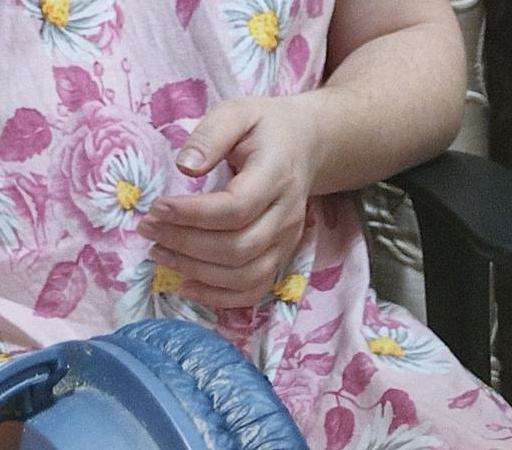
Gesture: no_gesture